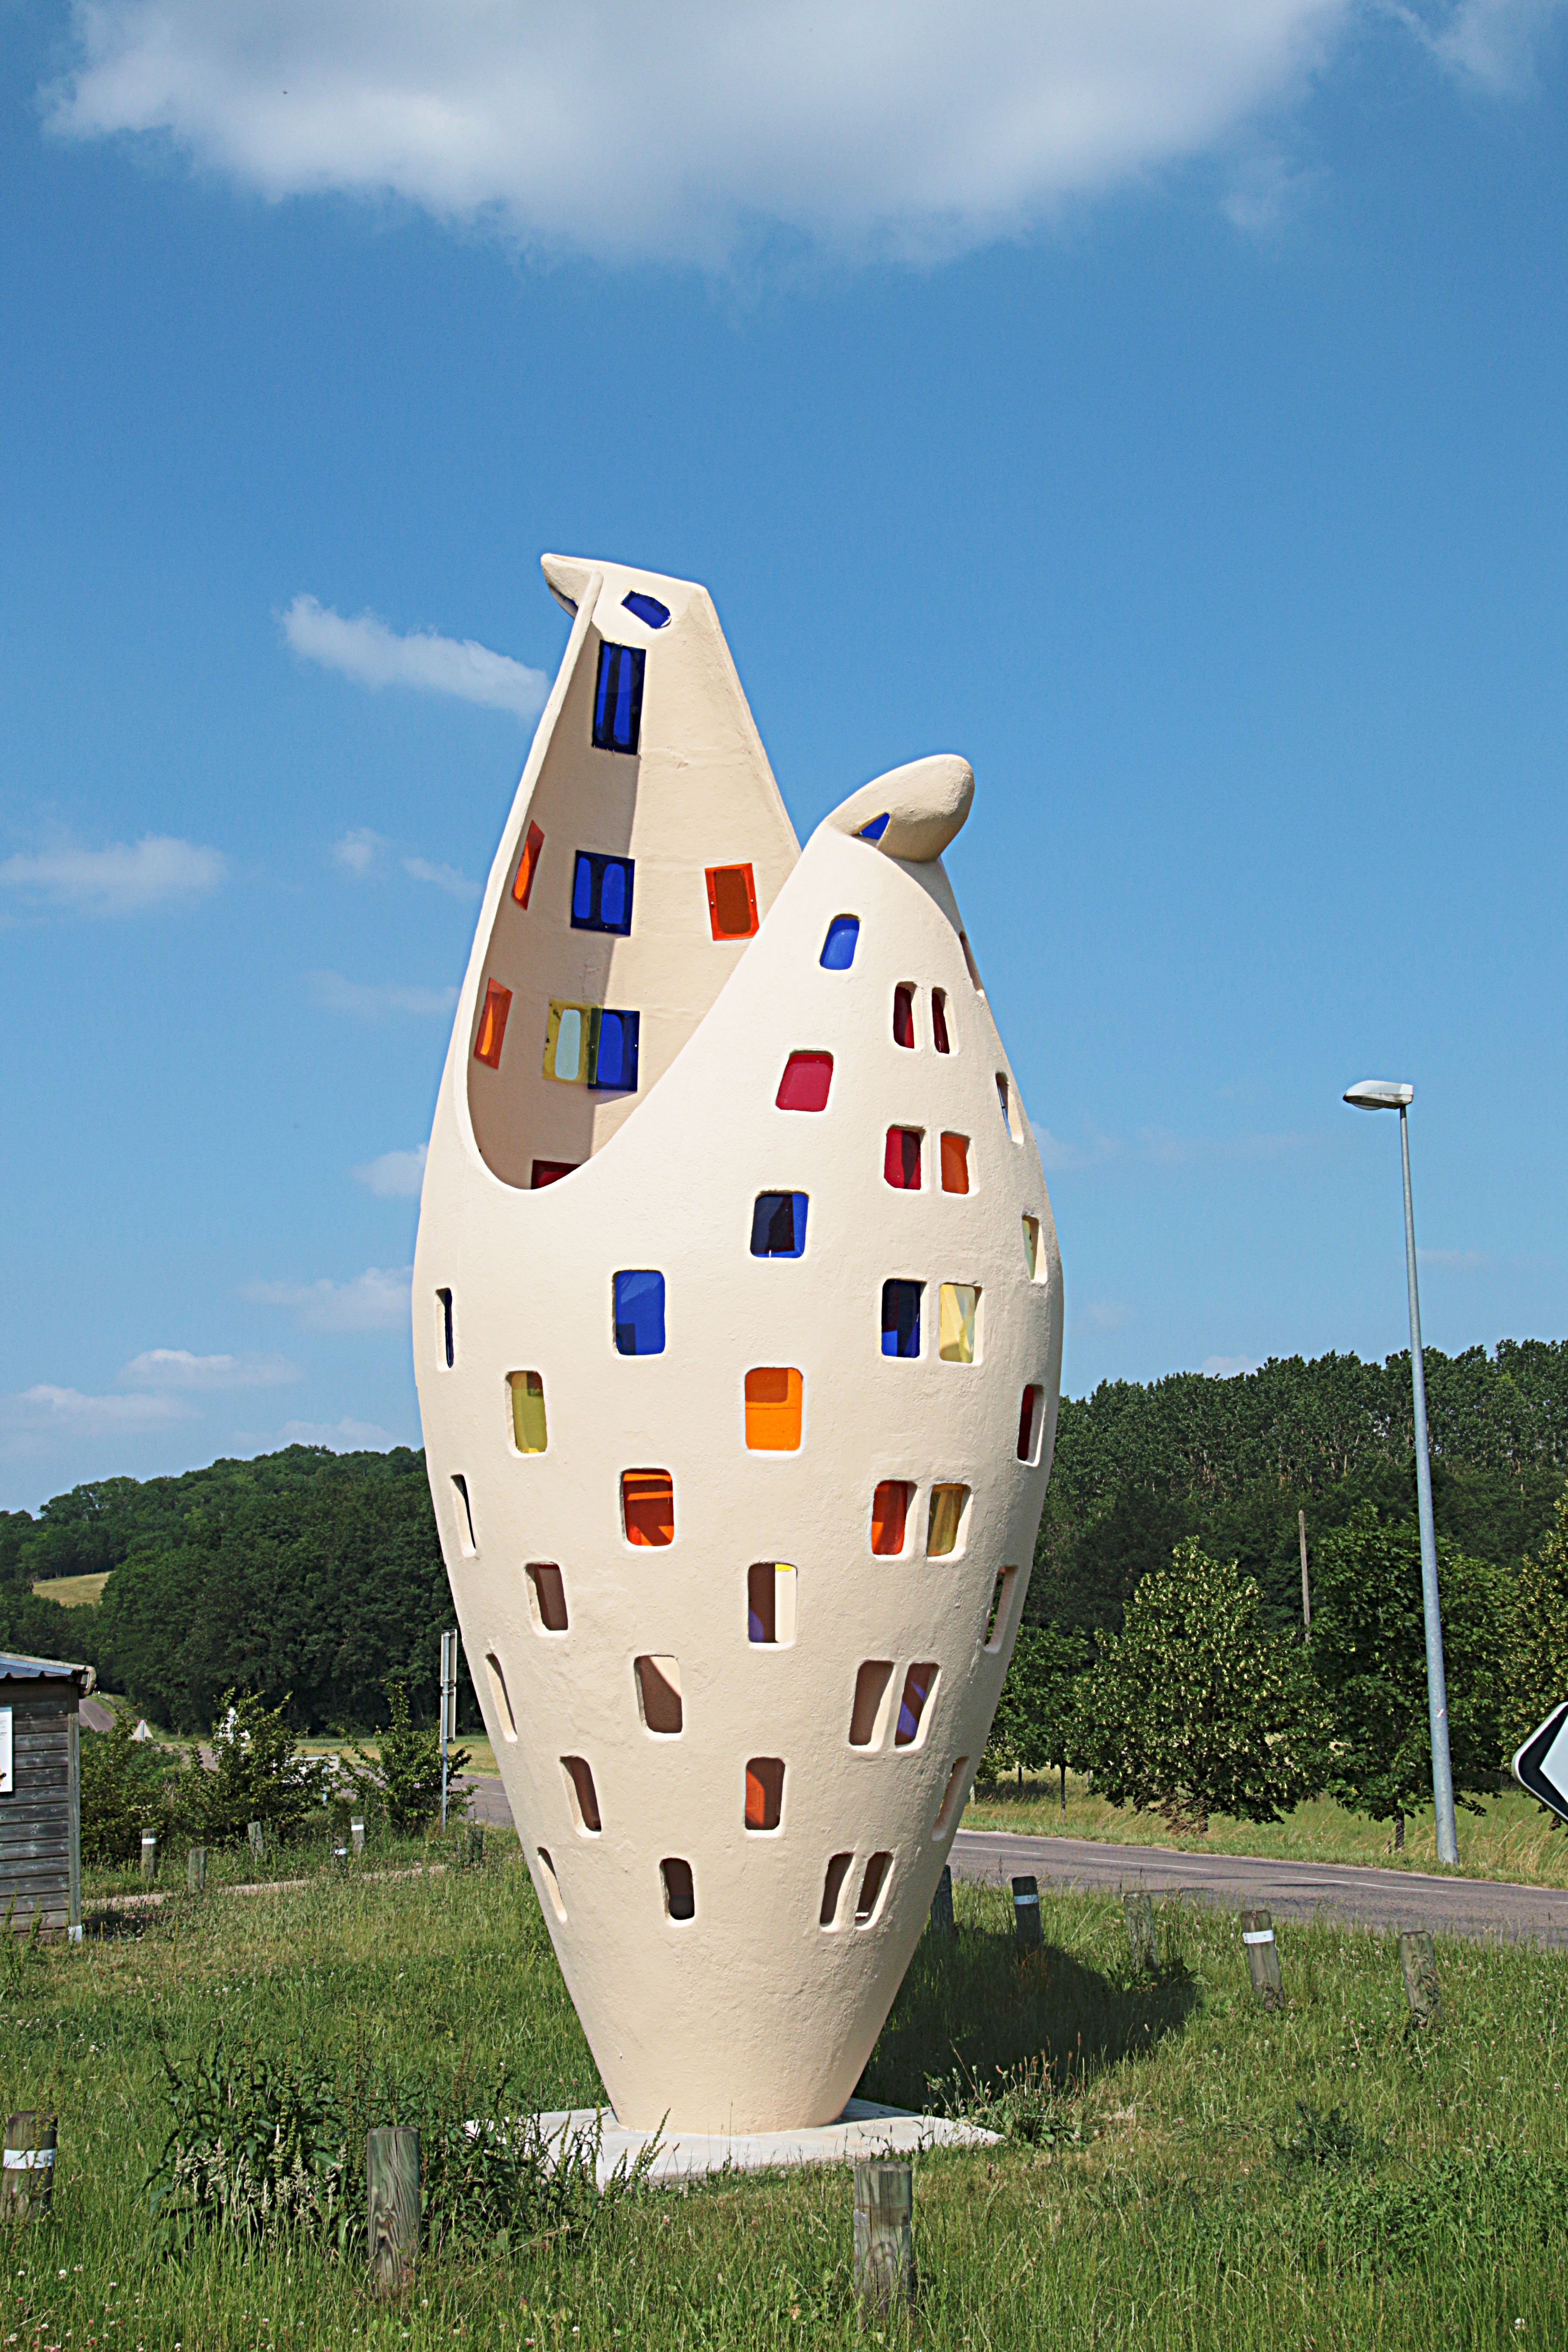
balloon, hot air balloon, aircraft, vehicle, surfboard, pottery, toy, crafts, giant, local, regional, yonne, atmosphere of earth, surfing equipment and supplies